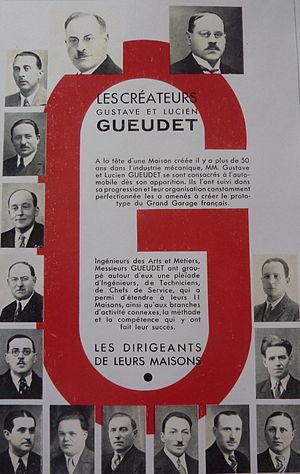
Les fondateurs du groupe Gueudet
La famille Gueudet est une famille d'entrepreneurs français, originaire de Picardie.